Atalaya hemiglauca

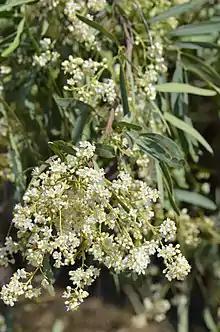

Atalaya hemiglauca, commonly known as whitewood or cattle bush, is a species of plant in the soapberry (Sapindaceae) family. It is native to northern and inland Australia where it occurs from Western Australia through the Northern Territory and South Australia to Queensland and northern New South Wales.